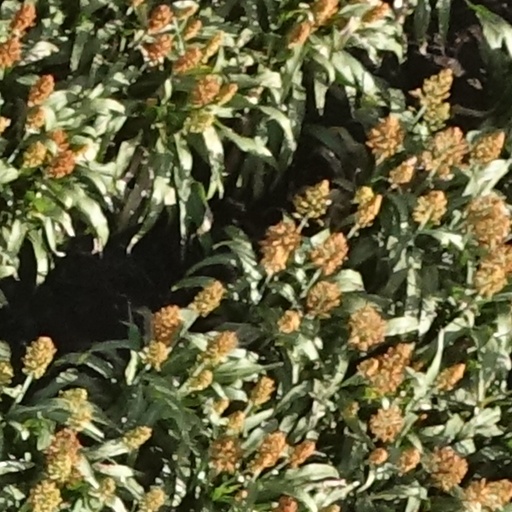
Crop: sorghum